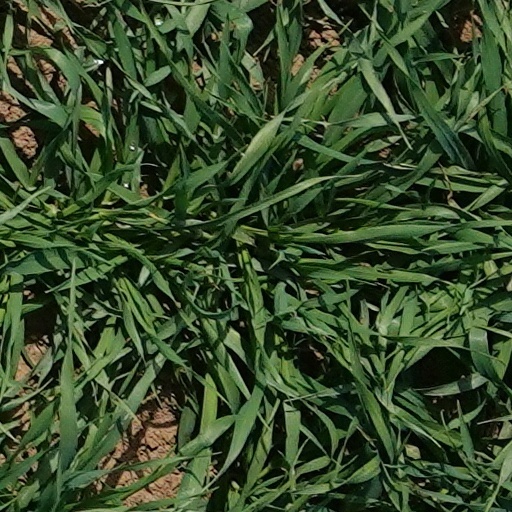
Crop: wheat